André Sardet

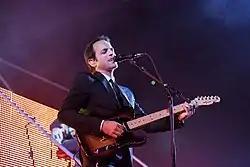

André Miraldo Sardet Pires is a Portuguese singer and musician, born in the city of Coimbra on 8 January 1976. "Acústico" (2006), his most successful work, sold over 120,000 copies and was recorded live at Associação Académica de Coimbra's "Teatro Académico de Gil Vicente", in Coimbra. "Foi feitiço" is among his best known hits.